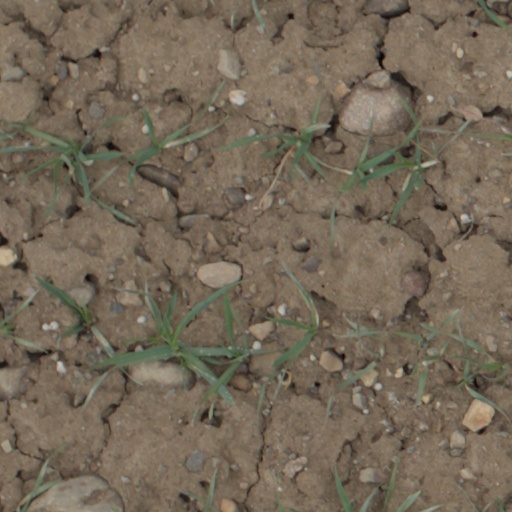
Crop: wheat